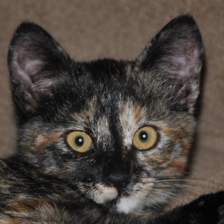
Label: animals